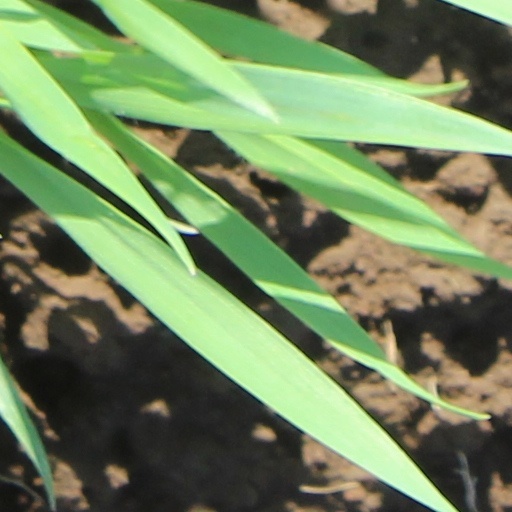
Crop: wheat